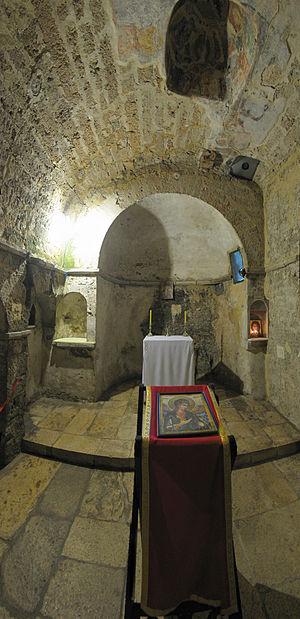
Le monastère de Kovilje est un monastère orthodoxe serbe situé à Kovilje, dans le district de Moravica et dans la municipalité d'Ivanjica, dans l'ouest de la Serbie. Il est inscrit sur la liste des monuments culturels de grande importance de la République de Serbie.